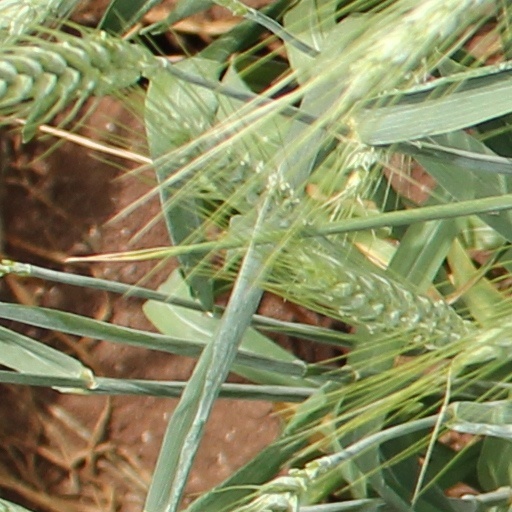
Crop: wheat